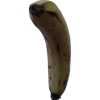
Label: banana